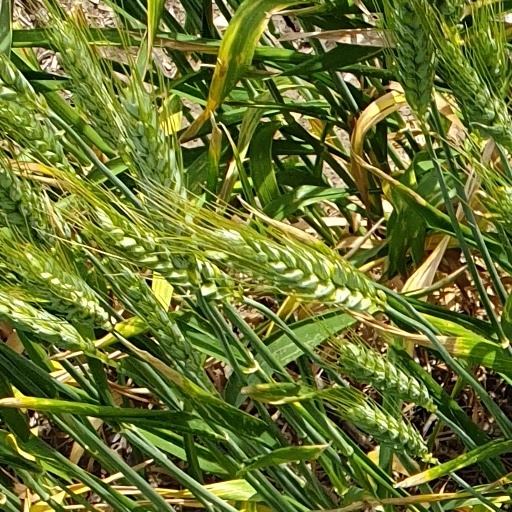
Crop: wheat